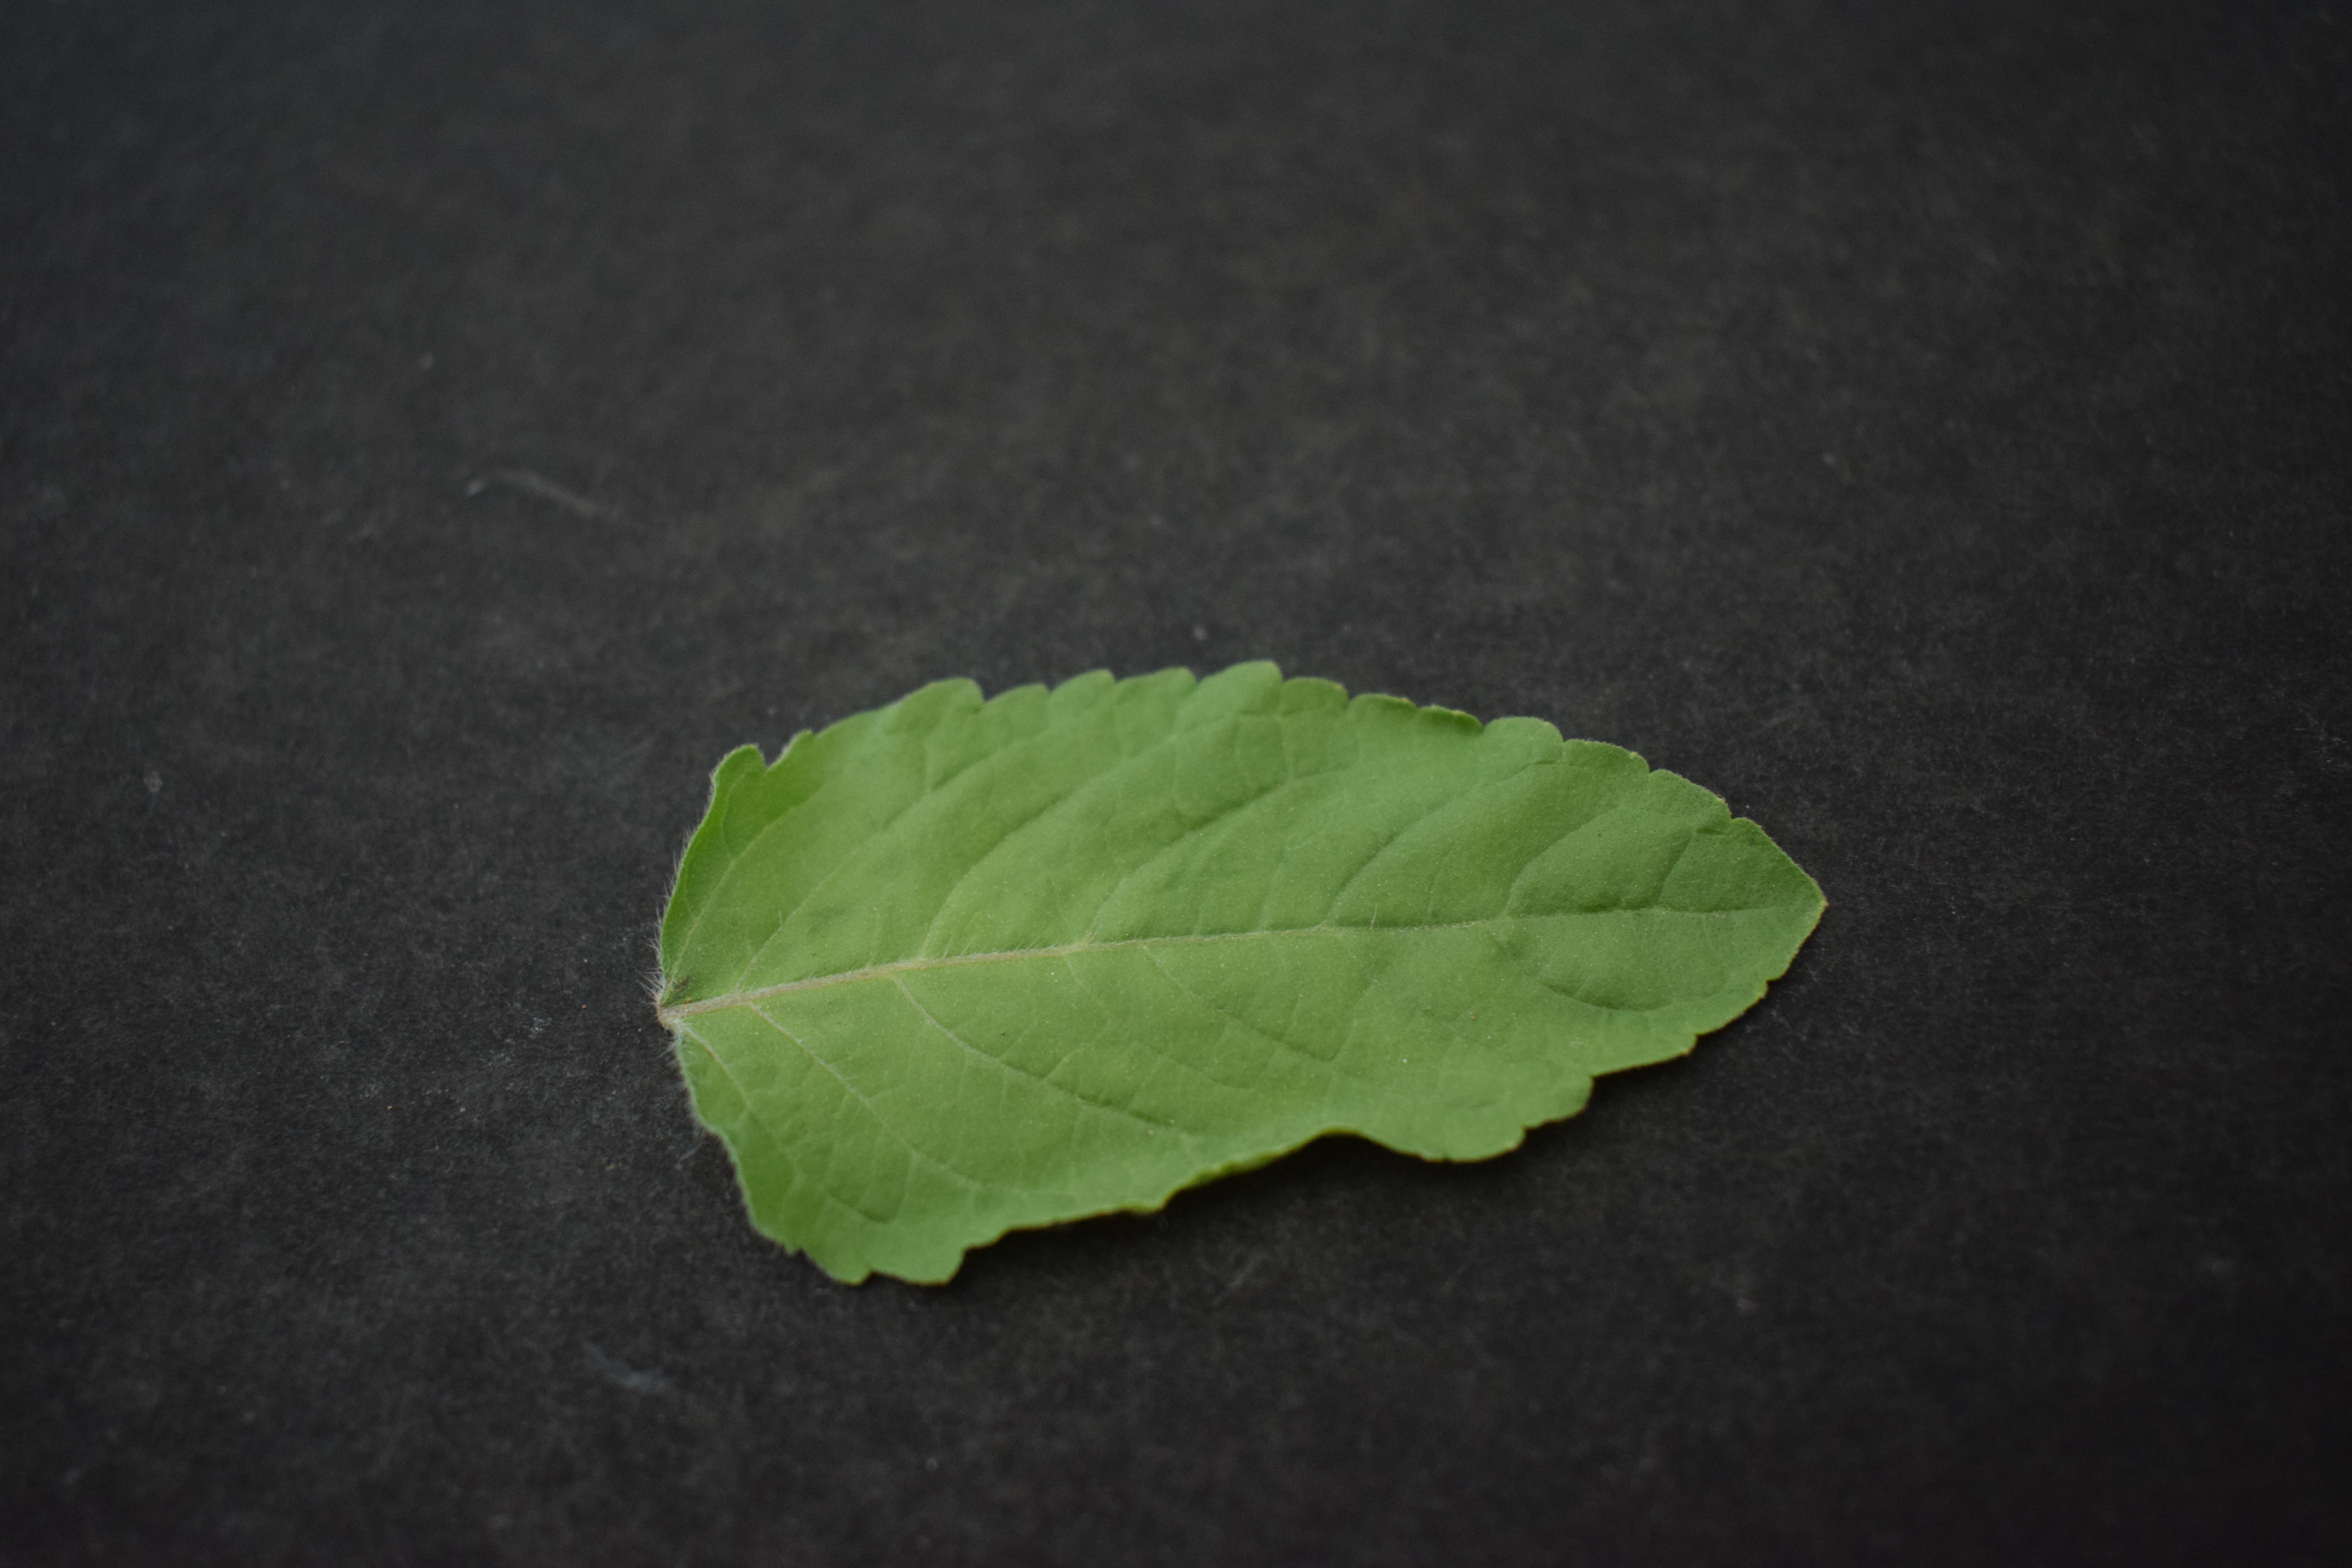
Plant species: Basil